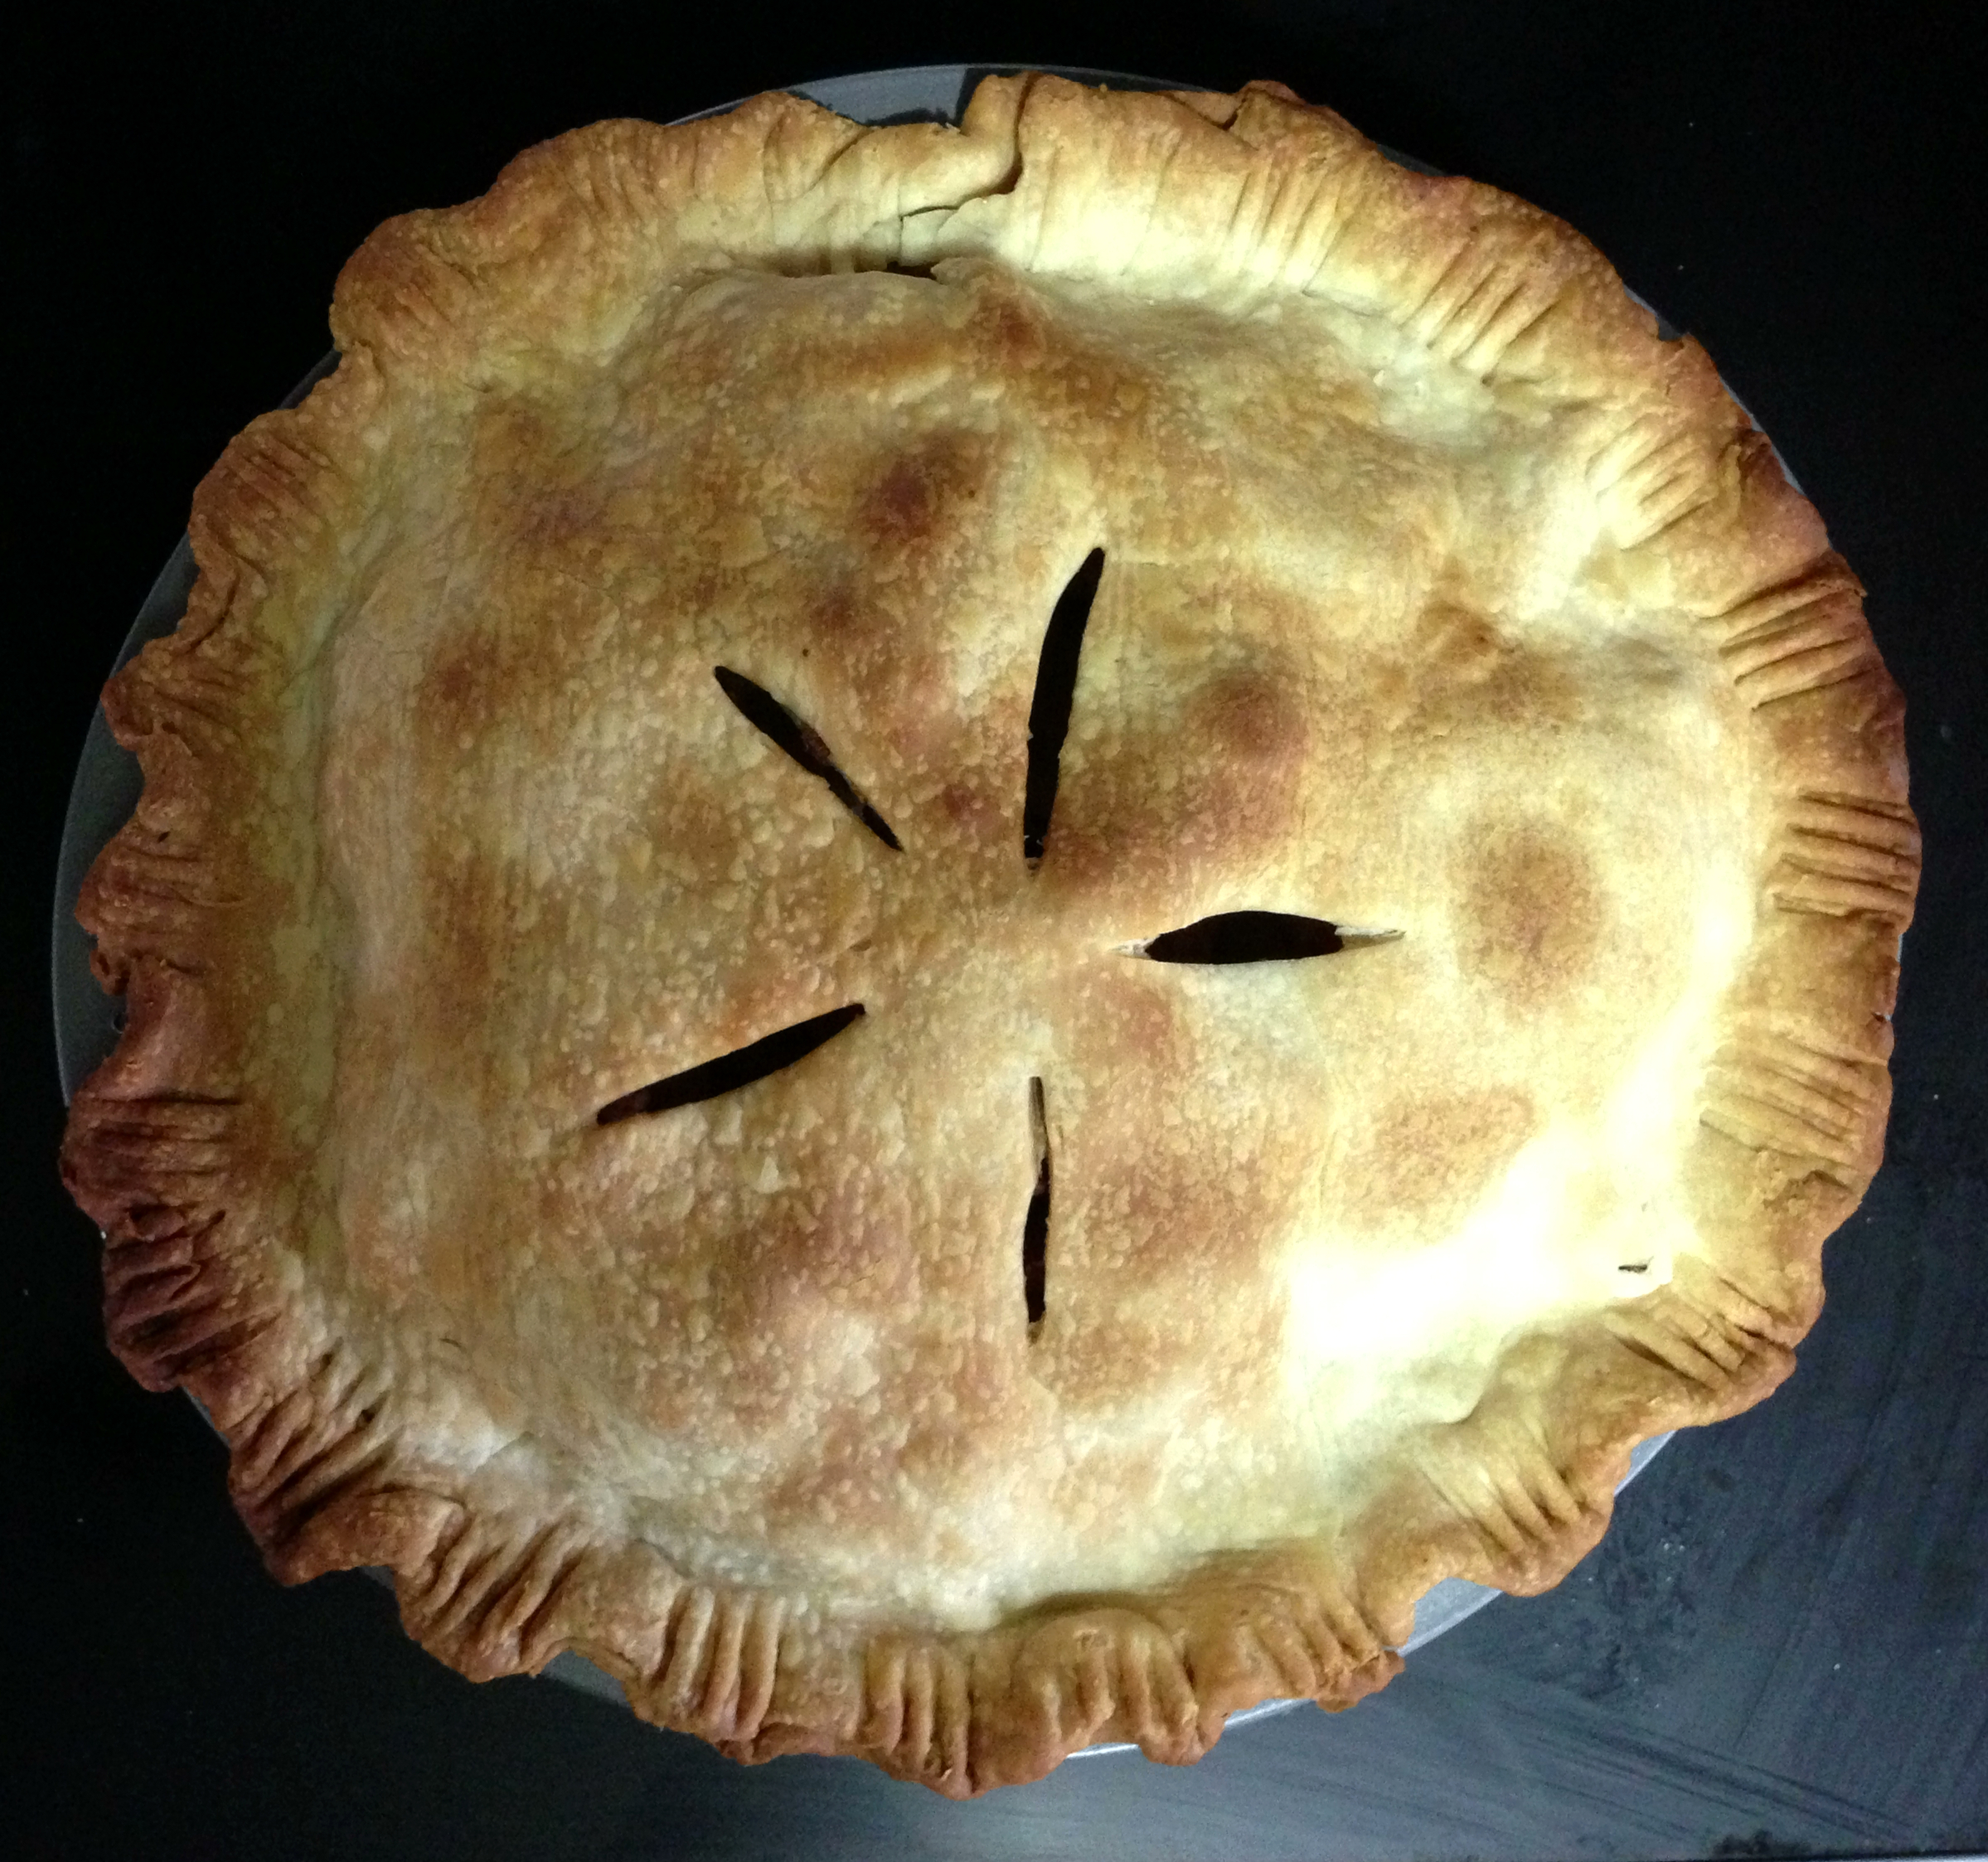
leaf, dish, food, produce, organ, carving, medicinal mushroom